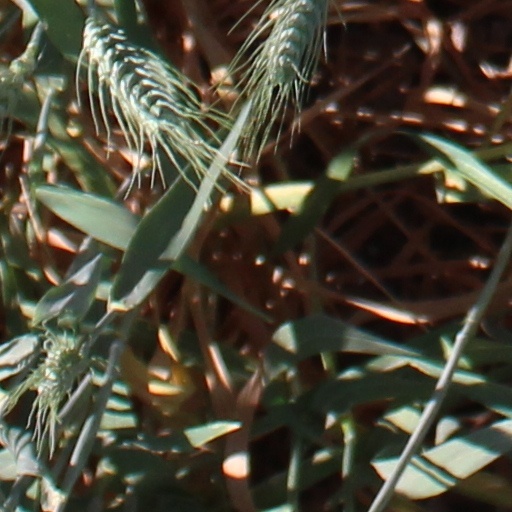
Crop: wheat